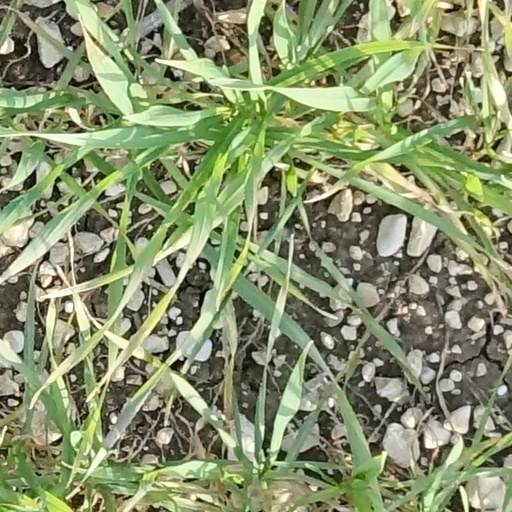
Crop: wheat